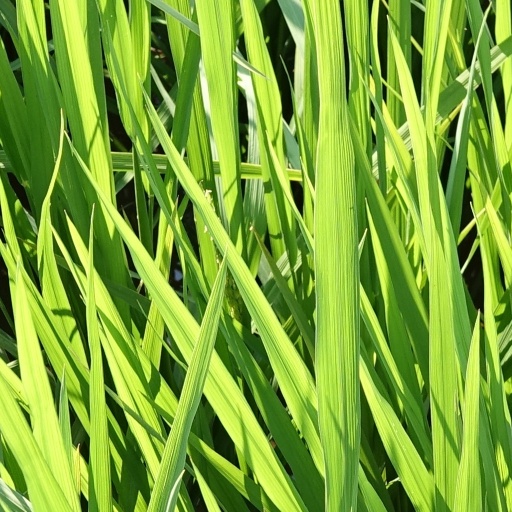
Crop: rice